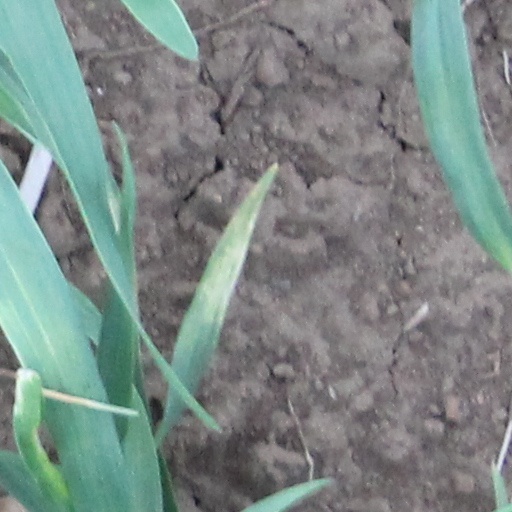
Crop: wheat